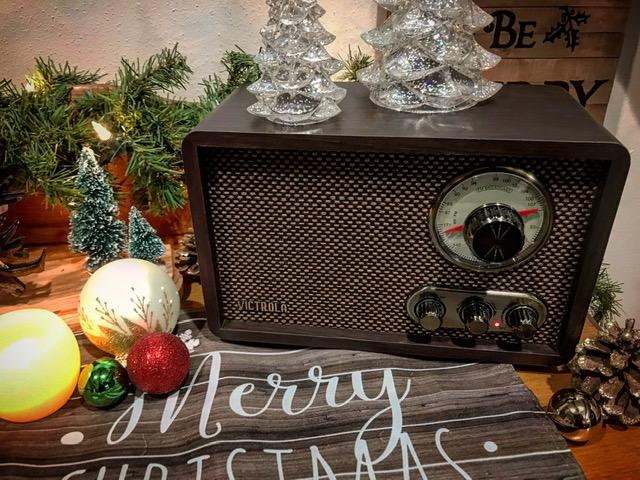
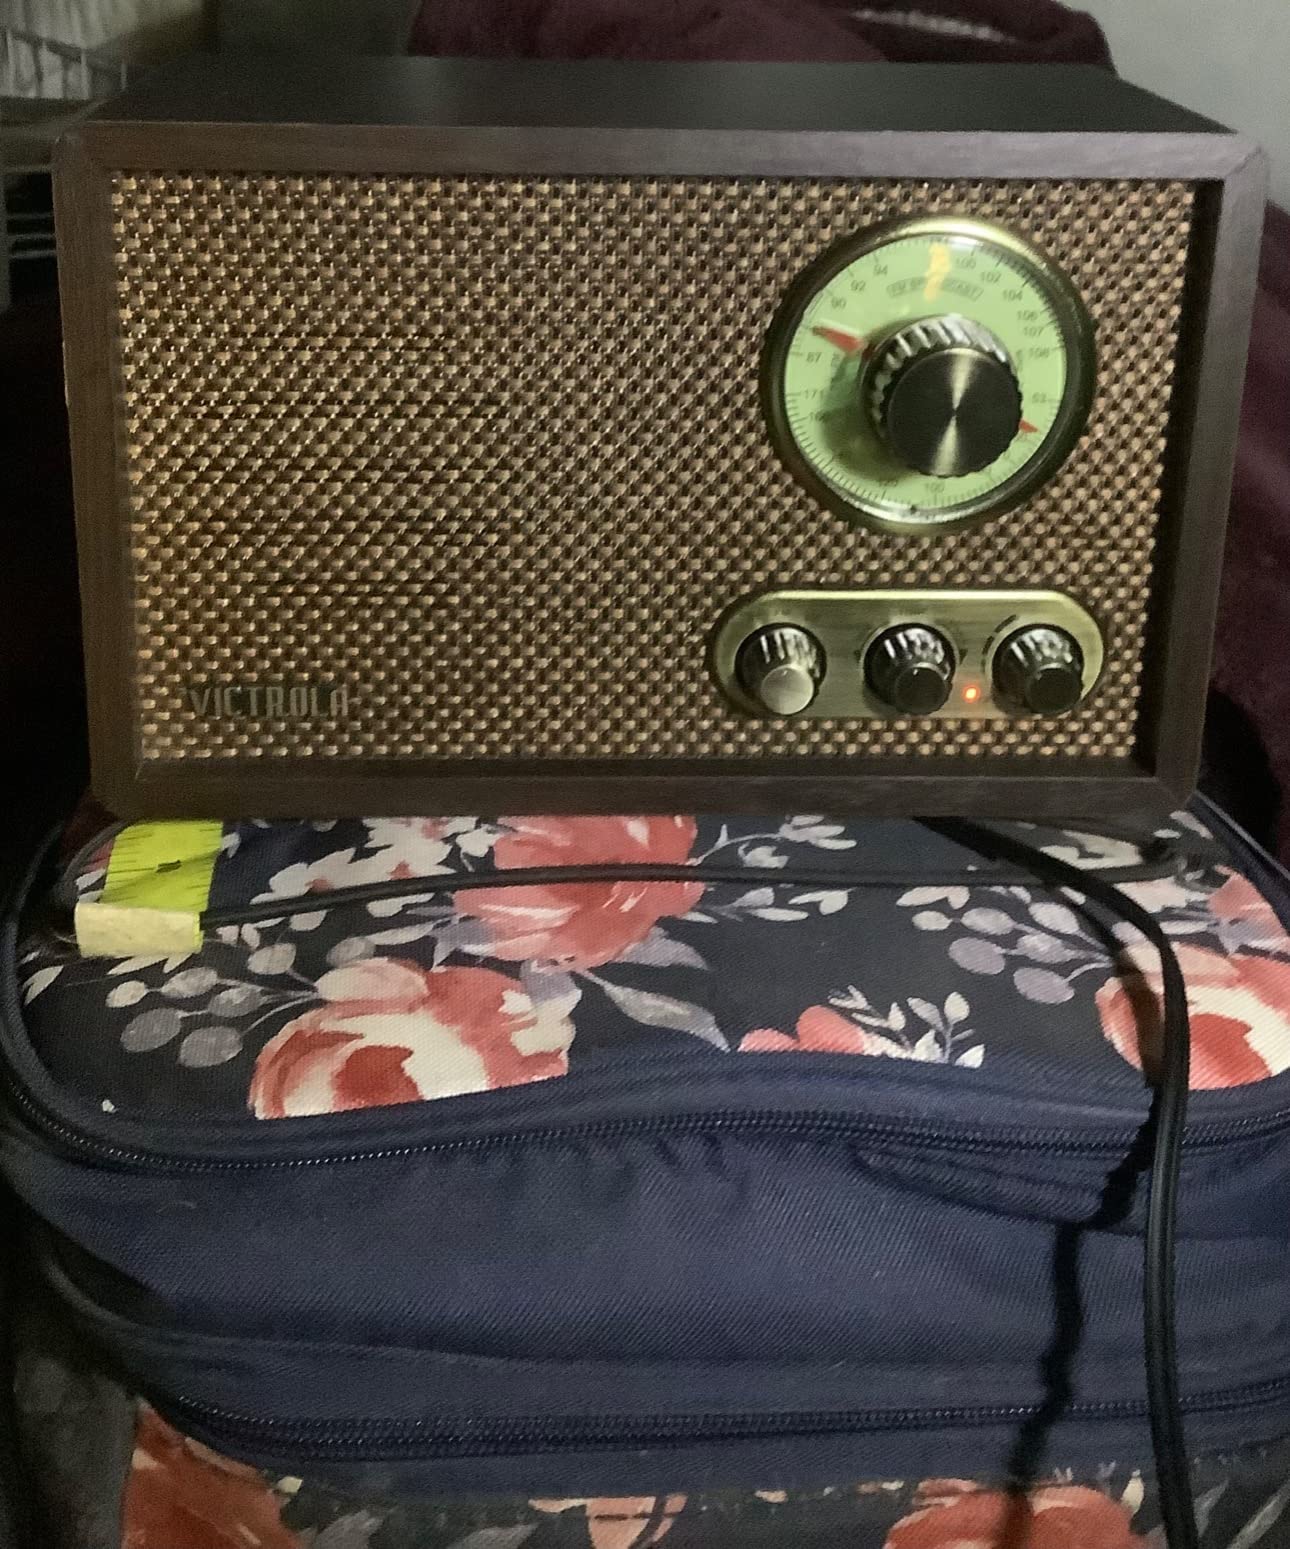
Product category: radio
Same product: yes